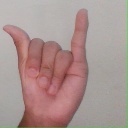
अक्षर: य